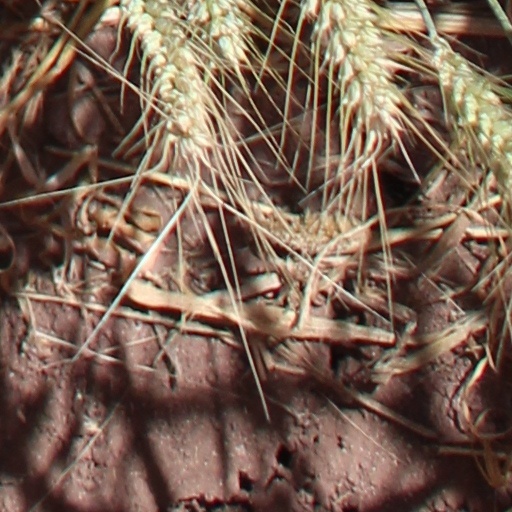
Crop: wheat